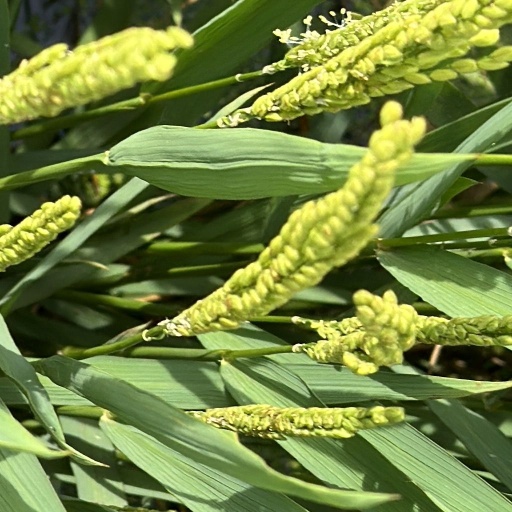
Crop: rice